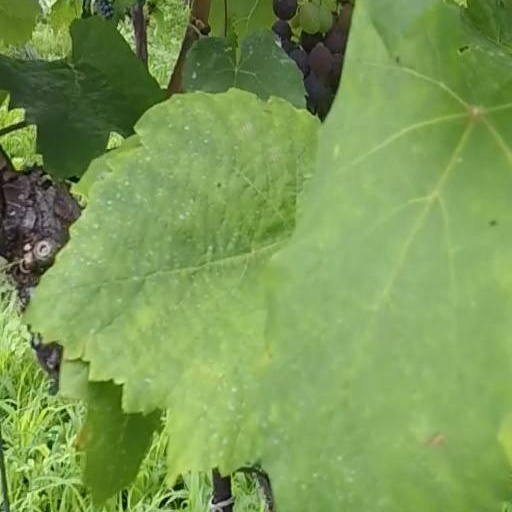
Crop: grape